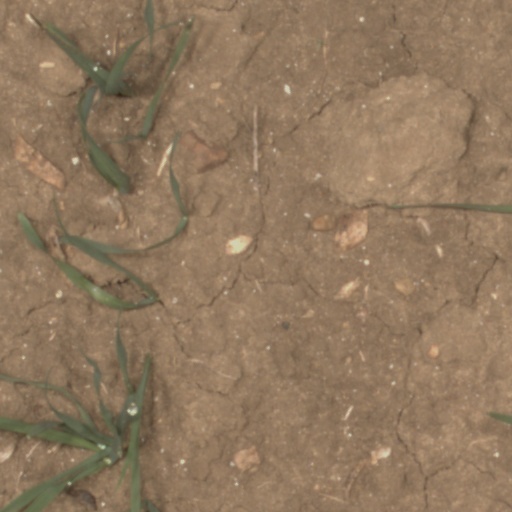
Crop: wheat